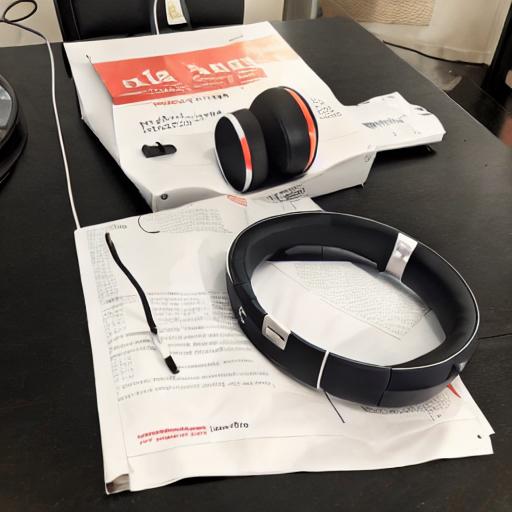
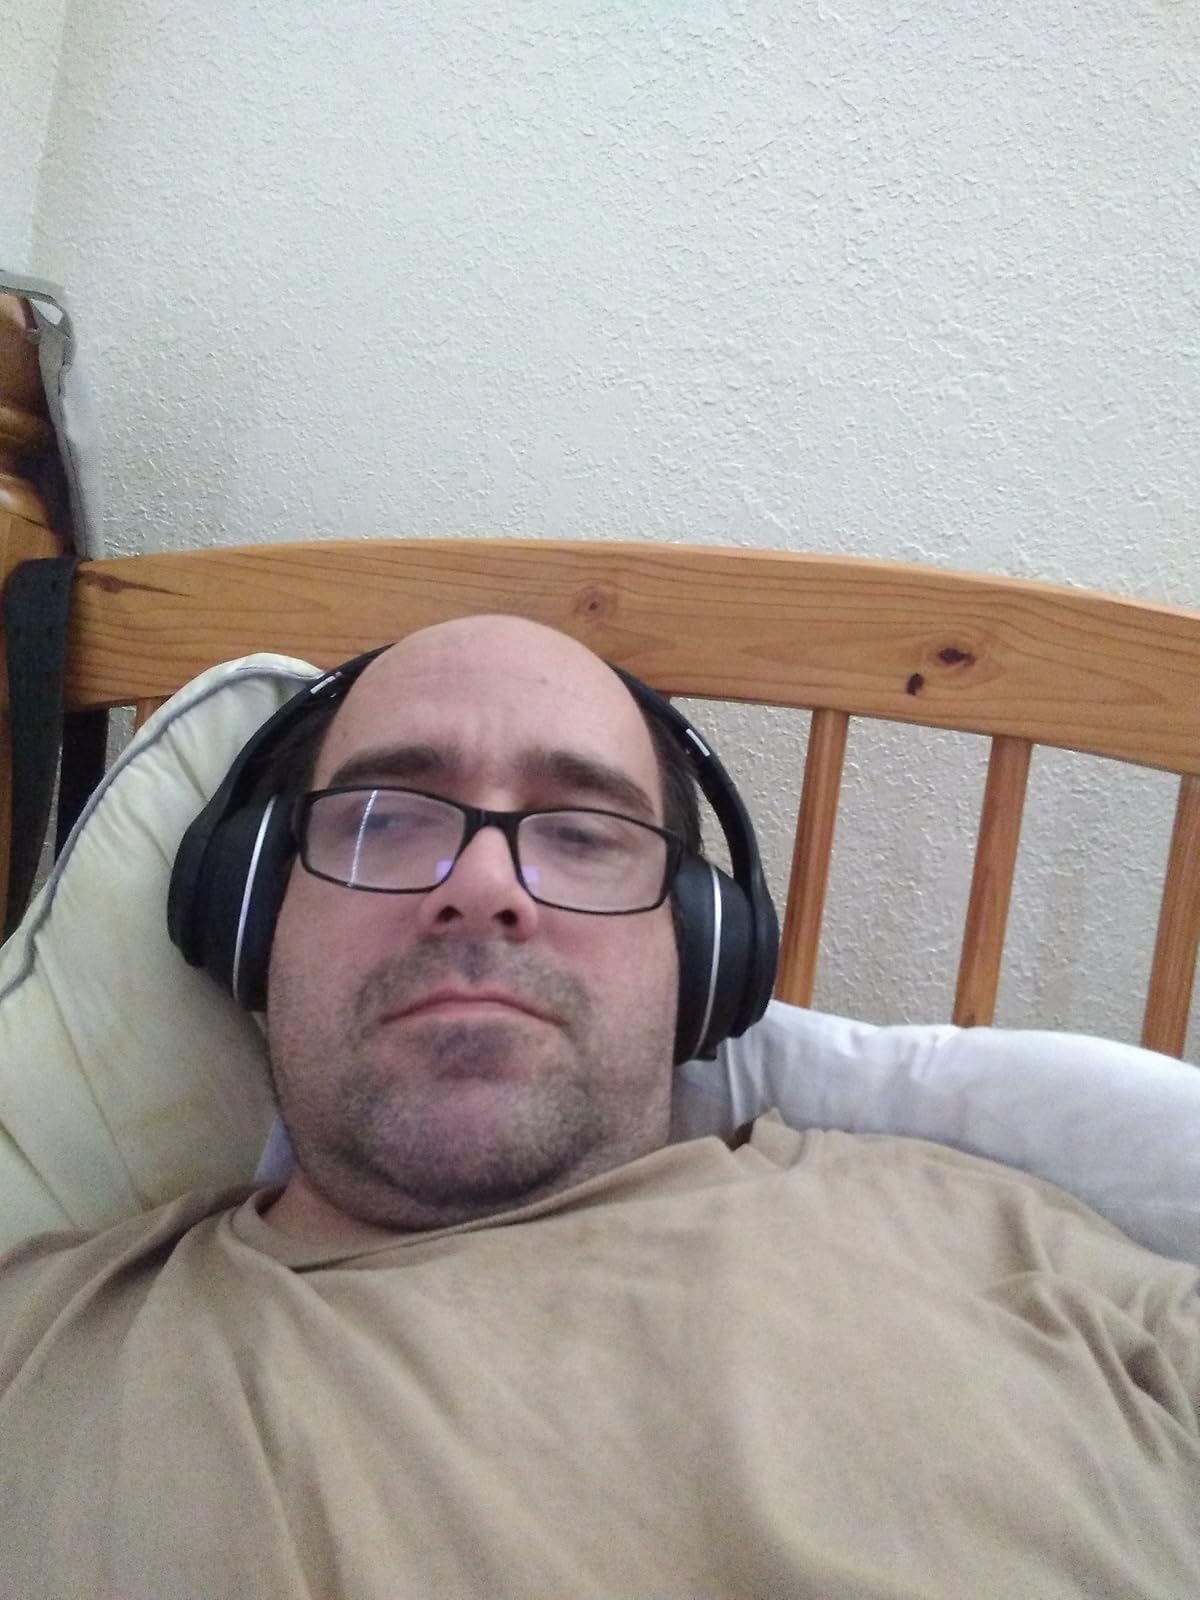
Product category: headphones
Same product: no